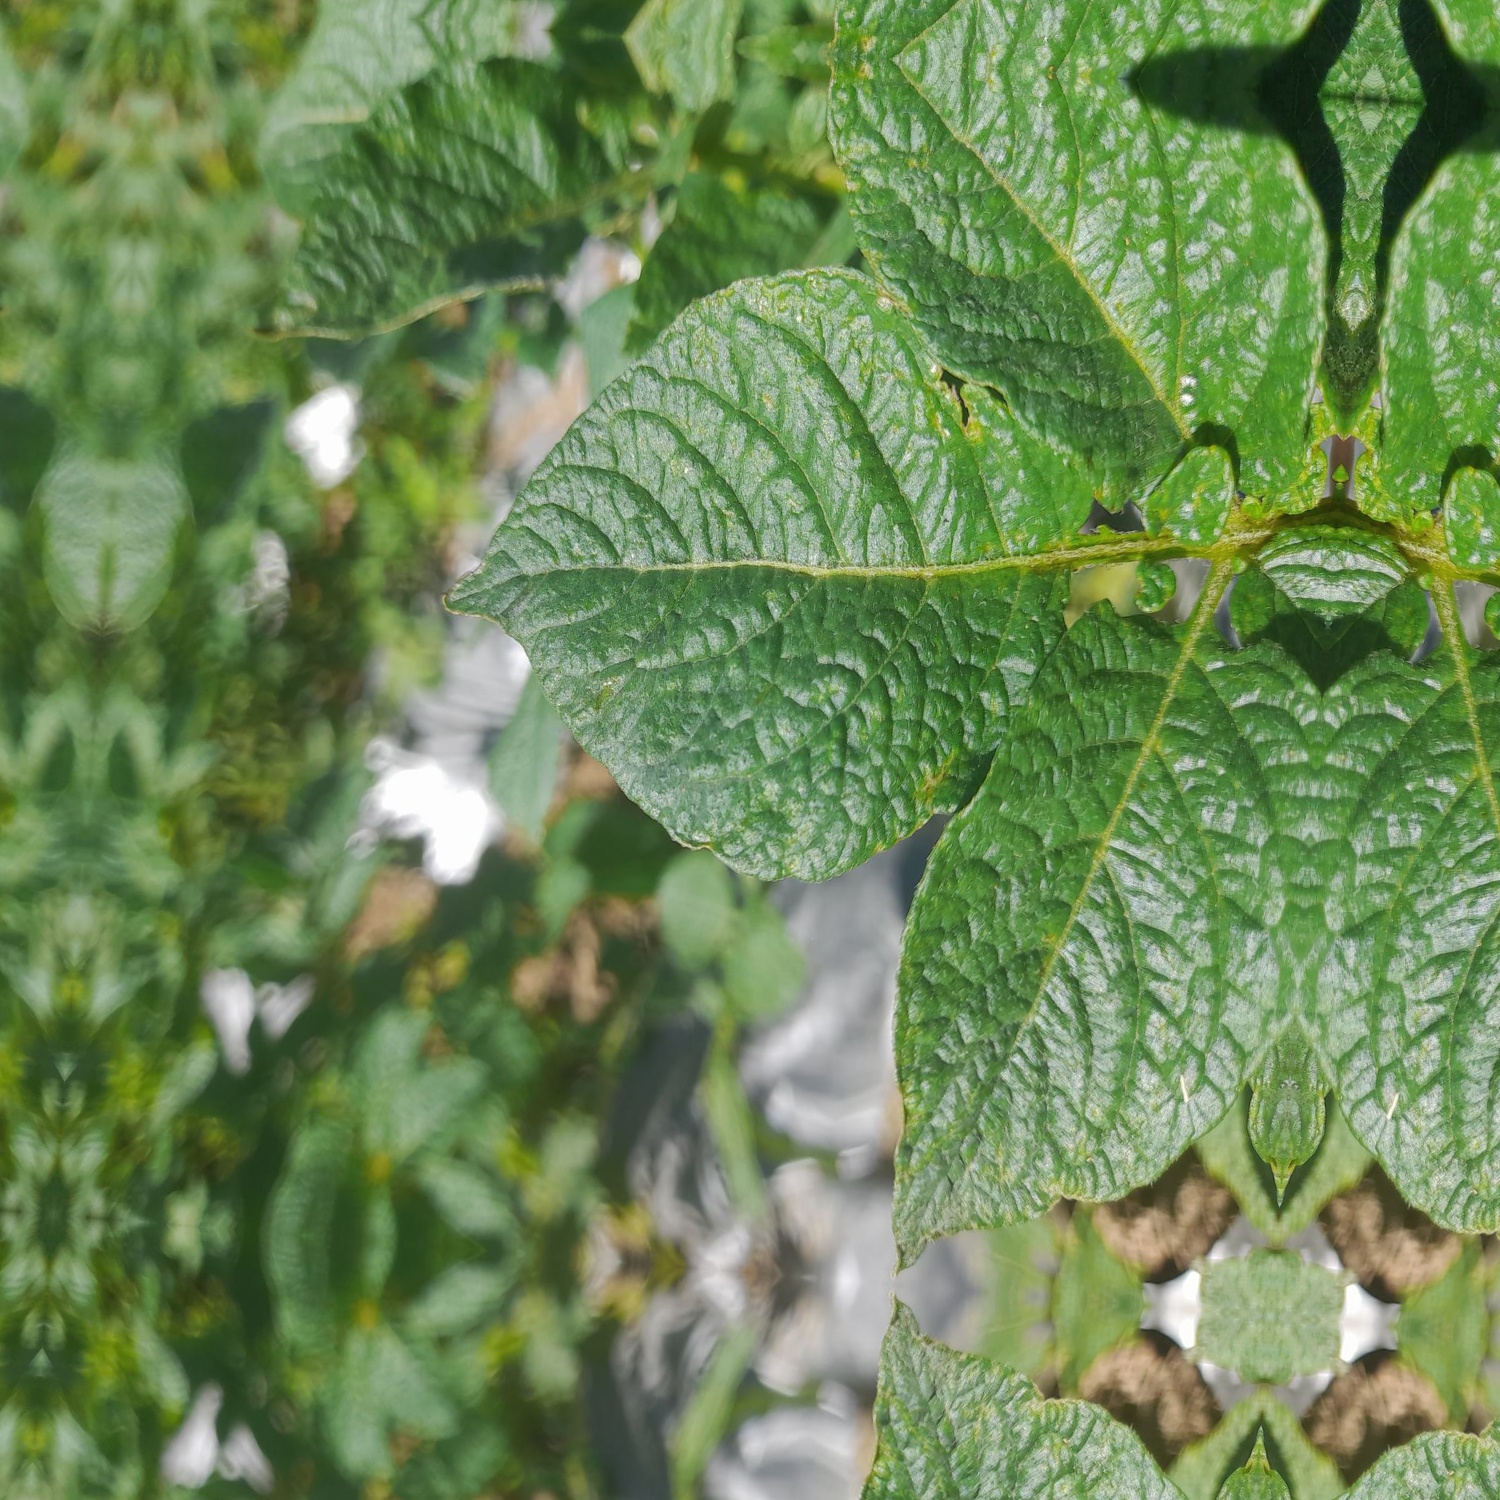
Etiqueta: Virus